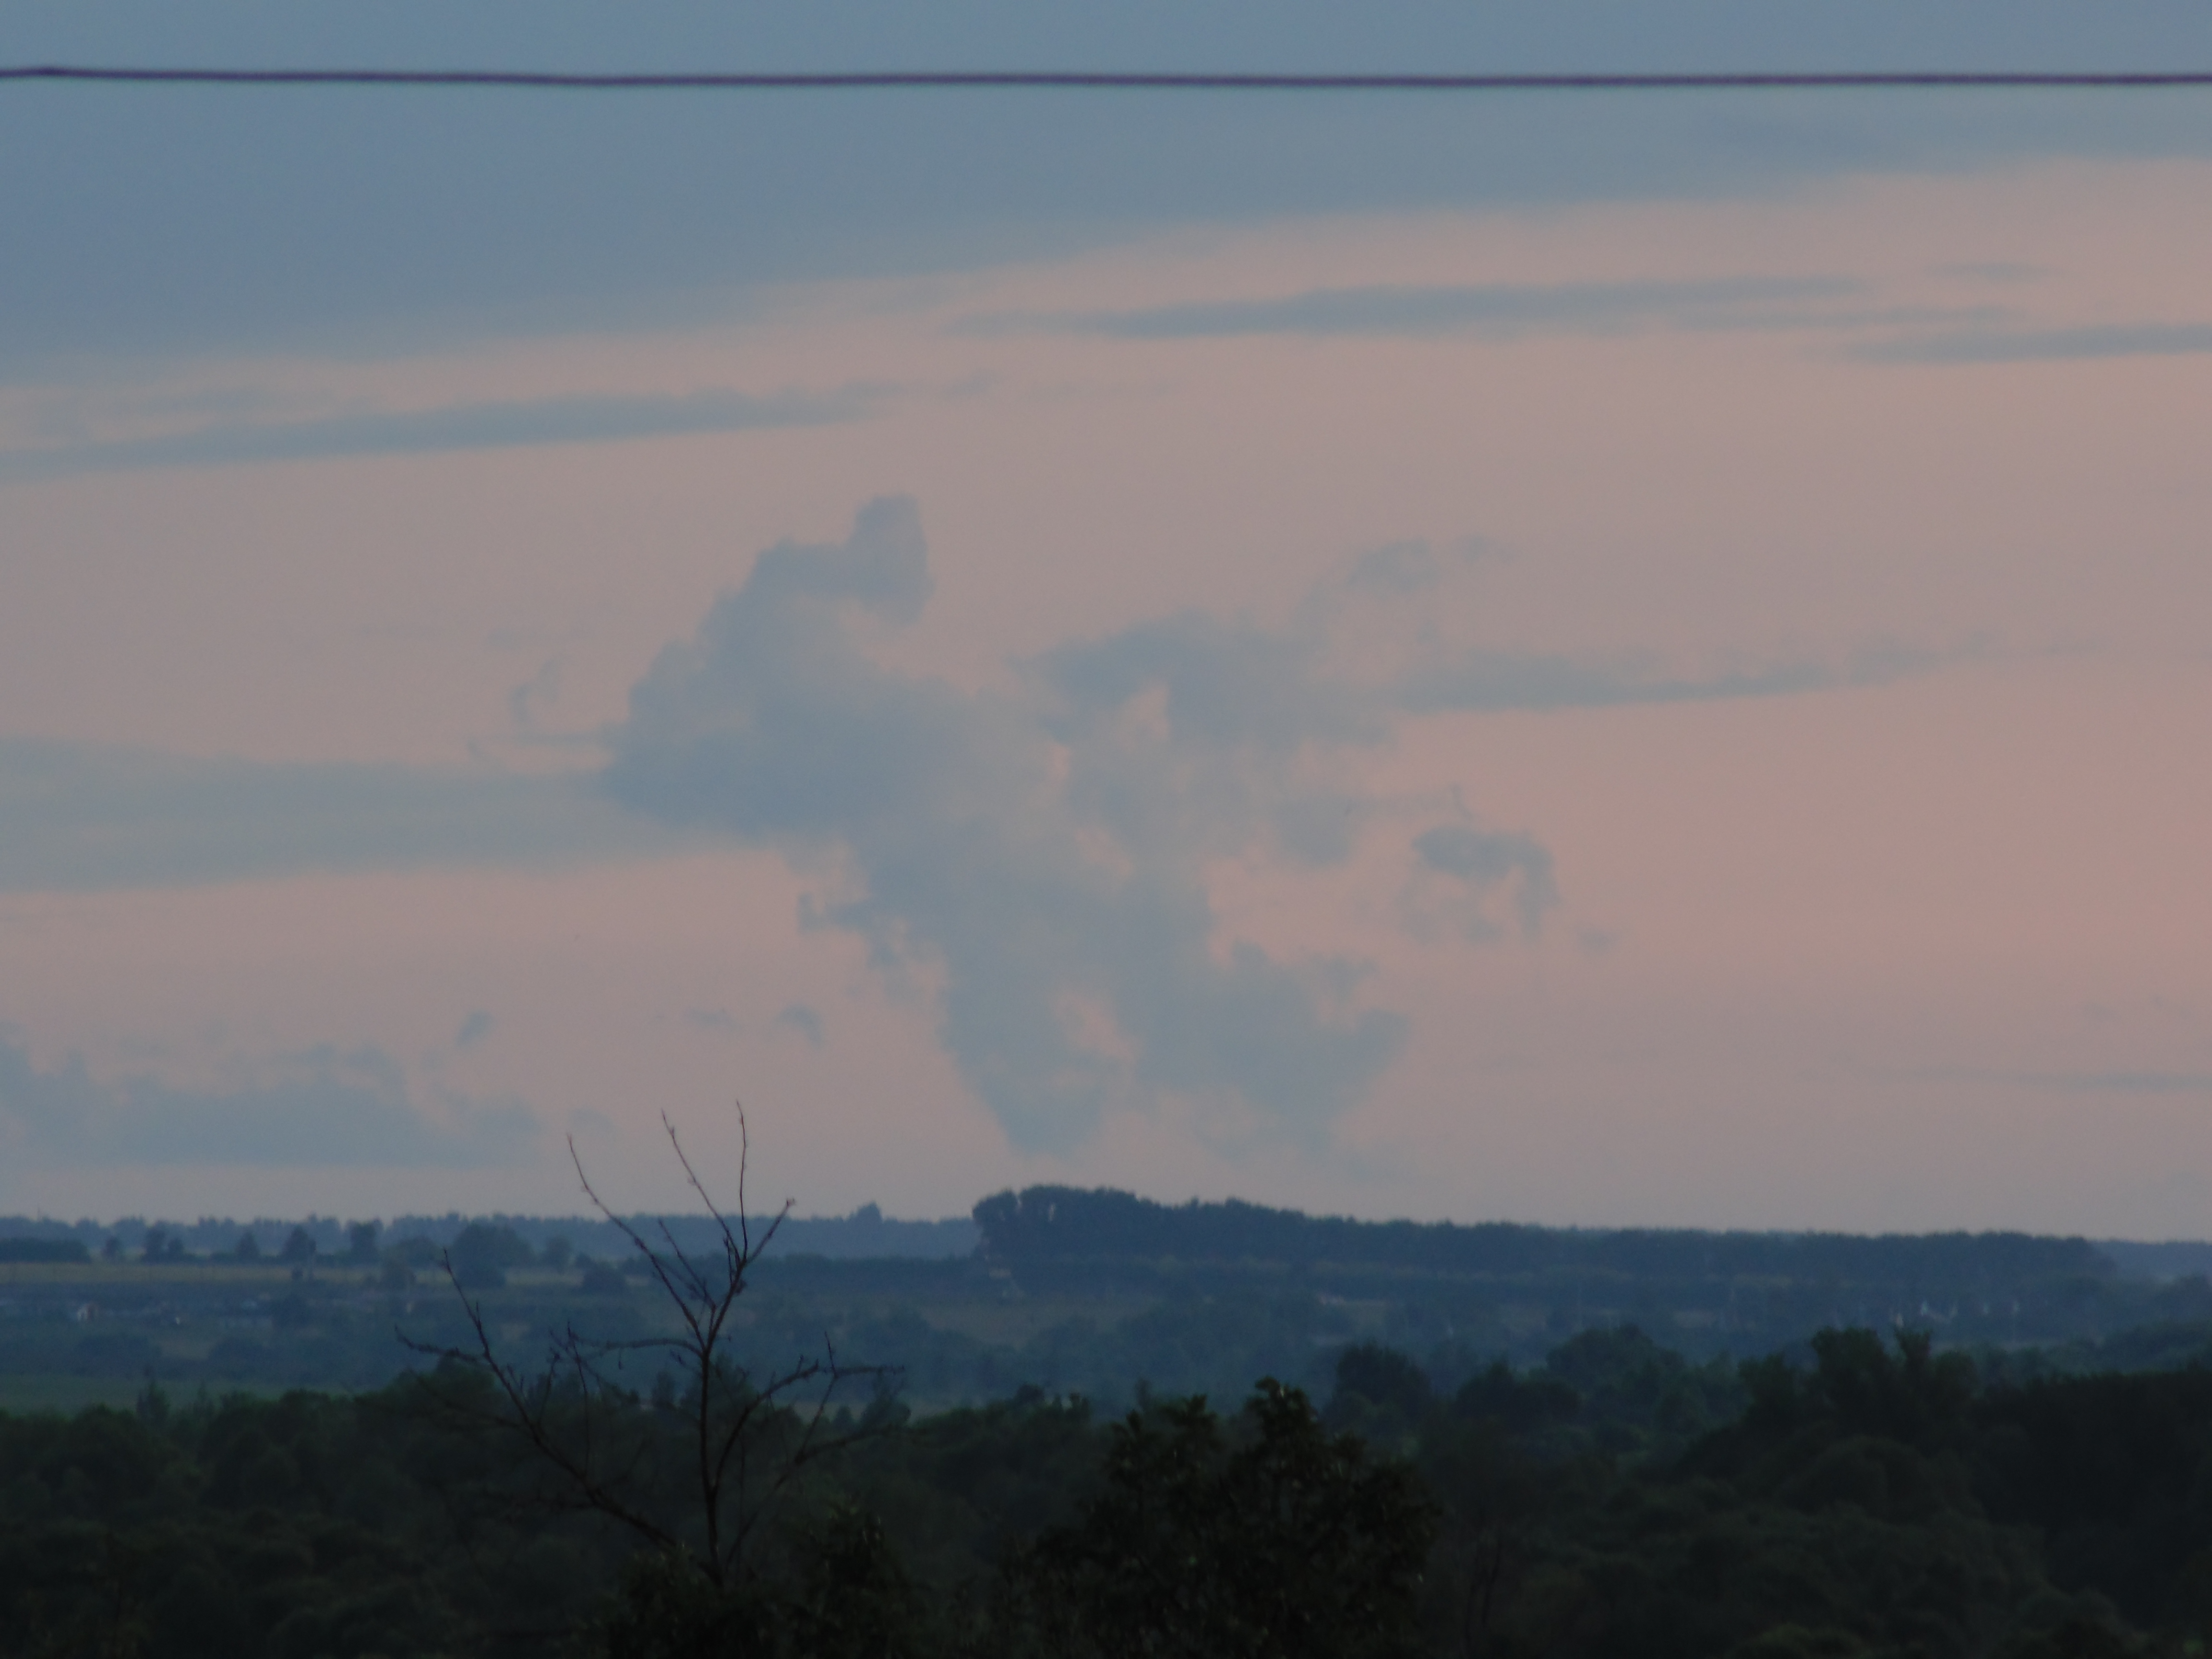
sky, trees, blue, gray, day, clouds, meadows, valley, horizon, summer, shadow, pink, cloud, atmospheric phenomenon, evening, atmosphere, morning, dusk, daytime, cumulus, tree, hill, ecoregion, overhead power line, meteorological phenomenon, mountain, rural area, hill station, dawn, afterglow, sunset, sunrise, landscape, mountain range, city